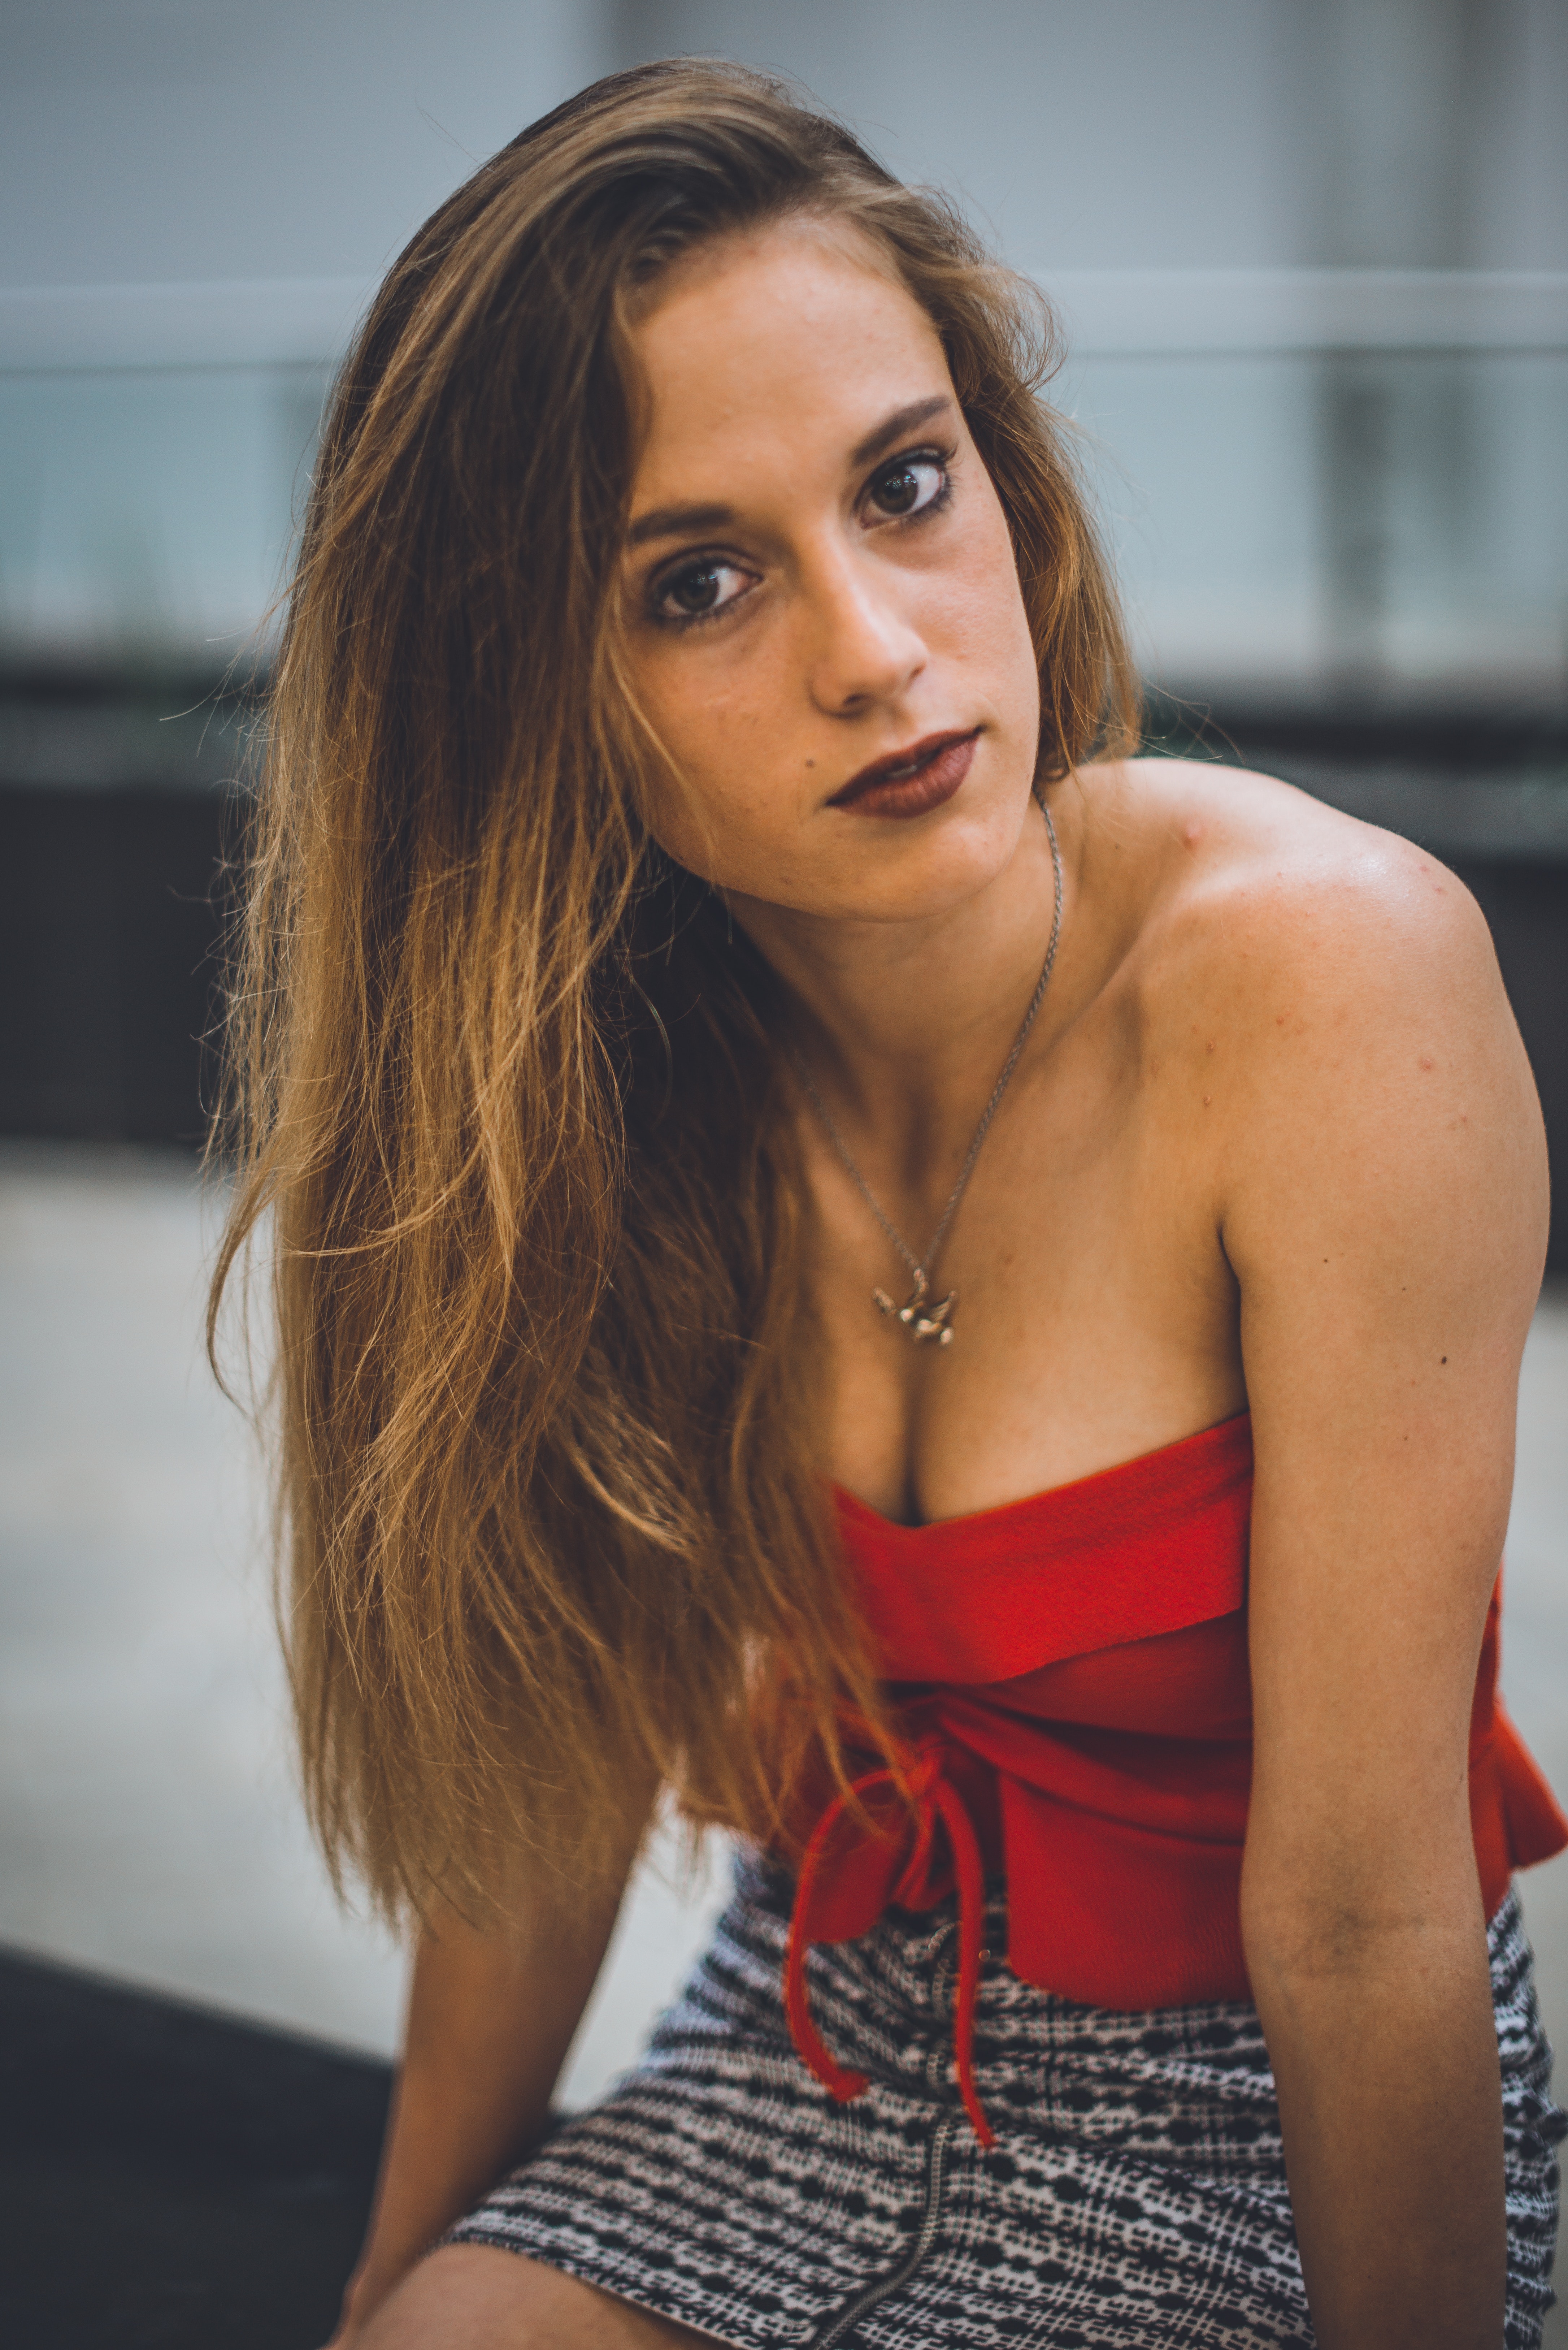
hair, face, beauty, model, lip, red, long hair, photo shoot, blond, head, fashion, yellow, hairstyle, skin, brown hair, dress, eye, photography, leg, human leg, muscle, smile, thigh, sitting, layered hair, black hair, fashion model, flash photography